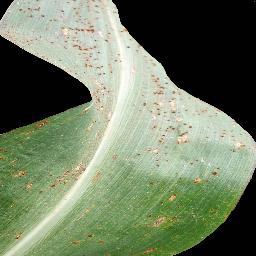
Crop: corn
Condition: (maize)_common_rust